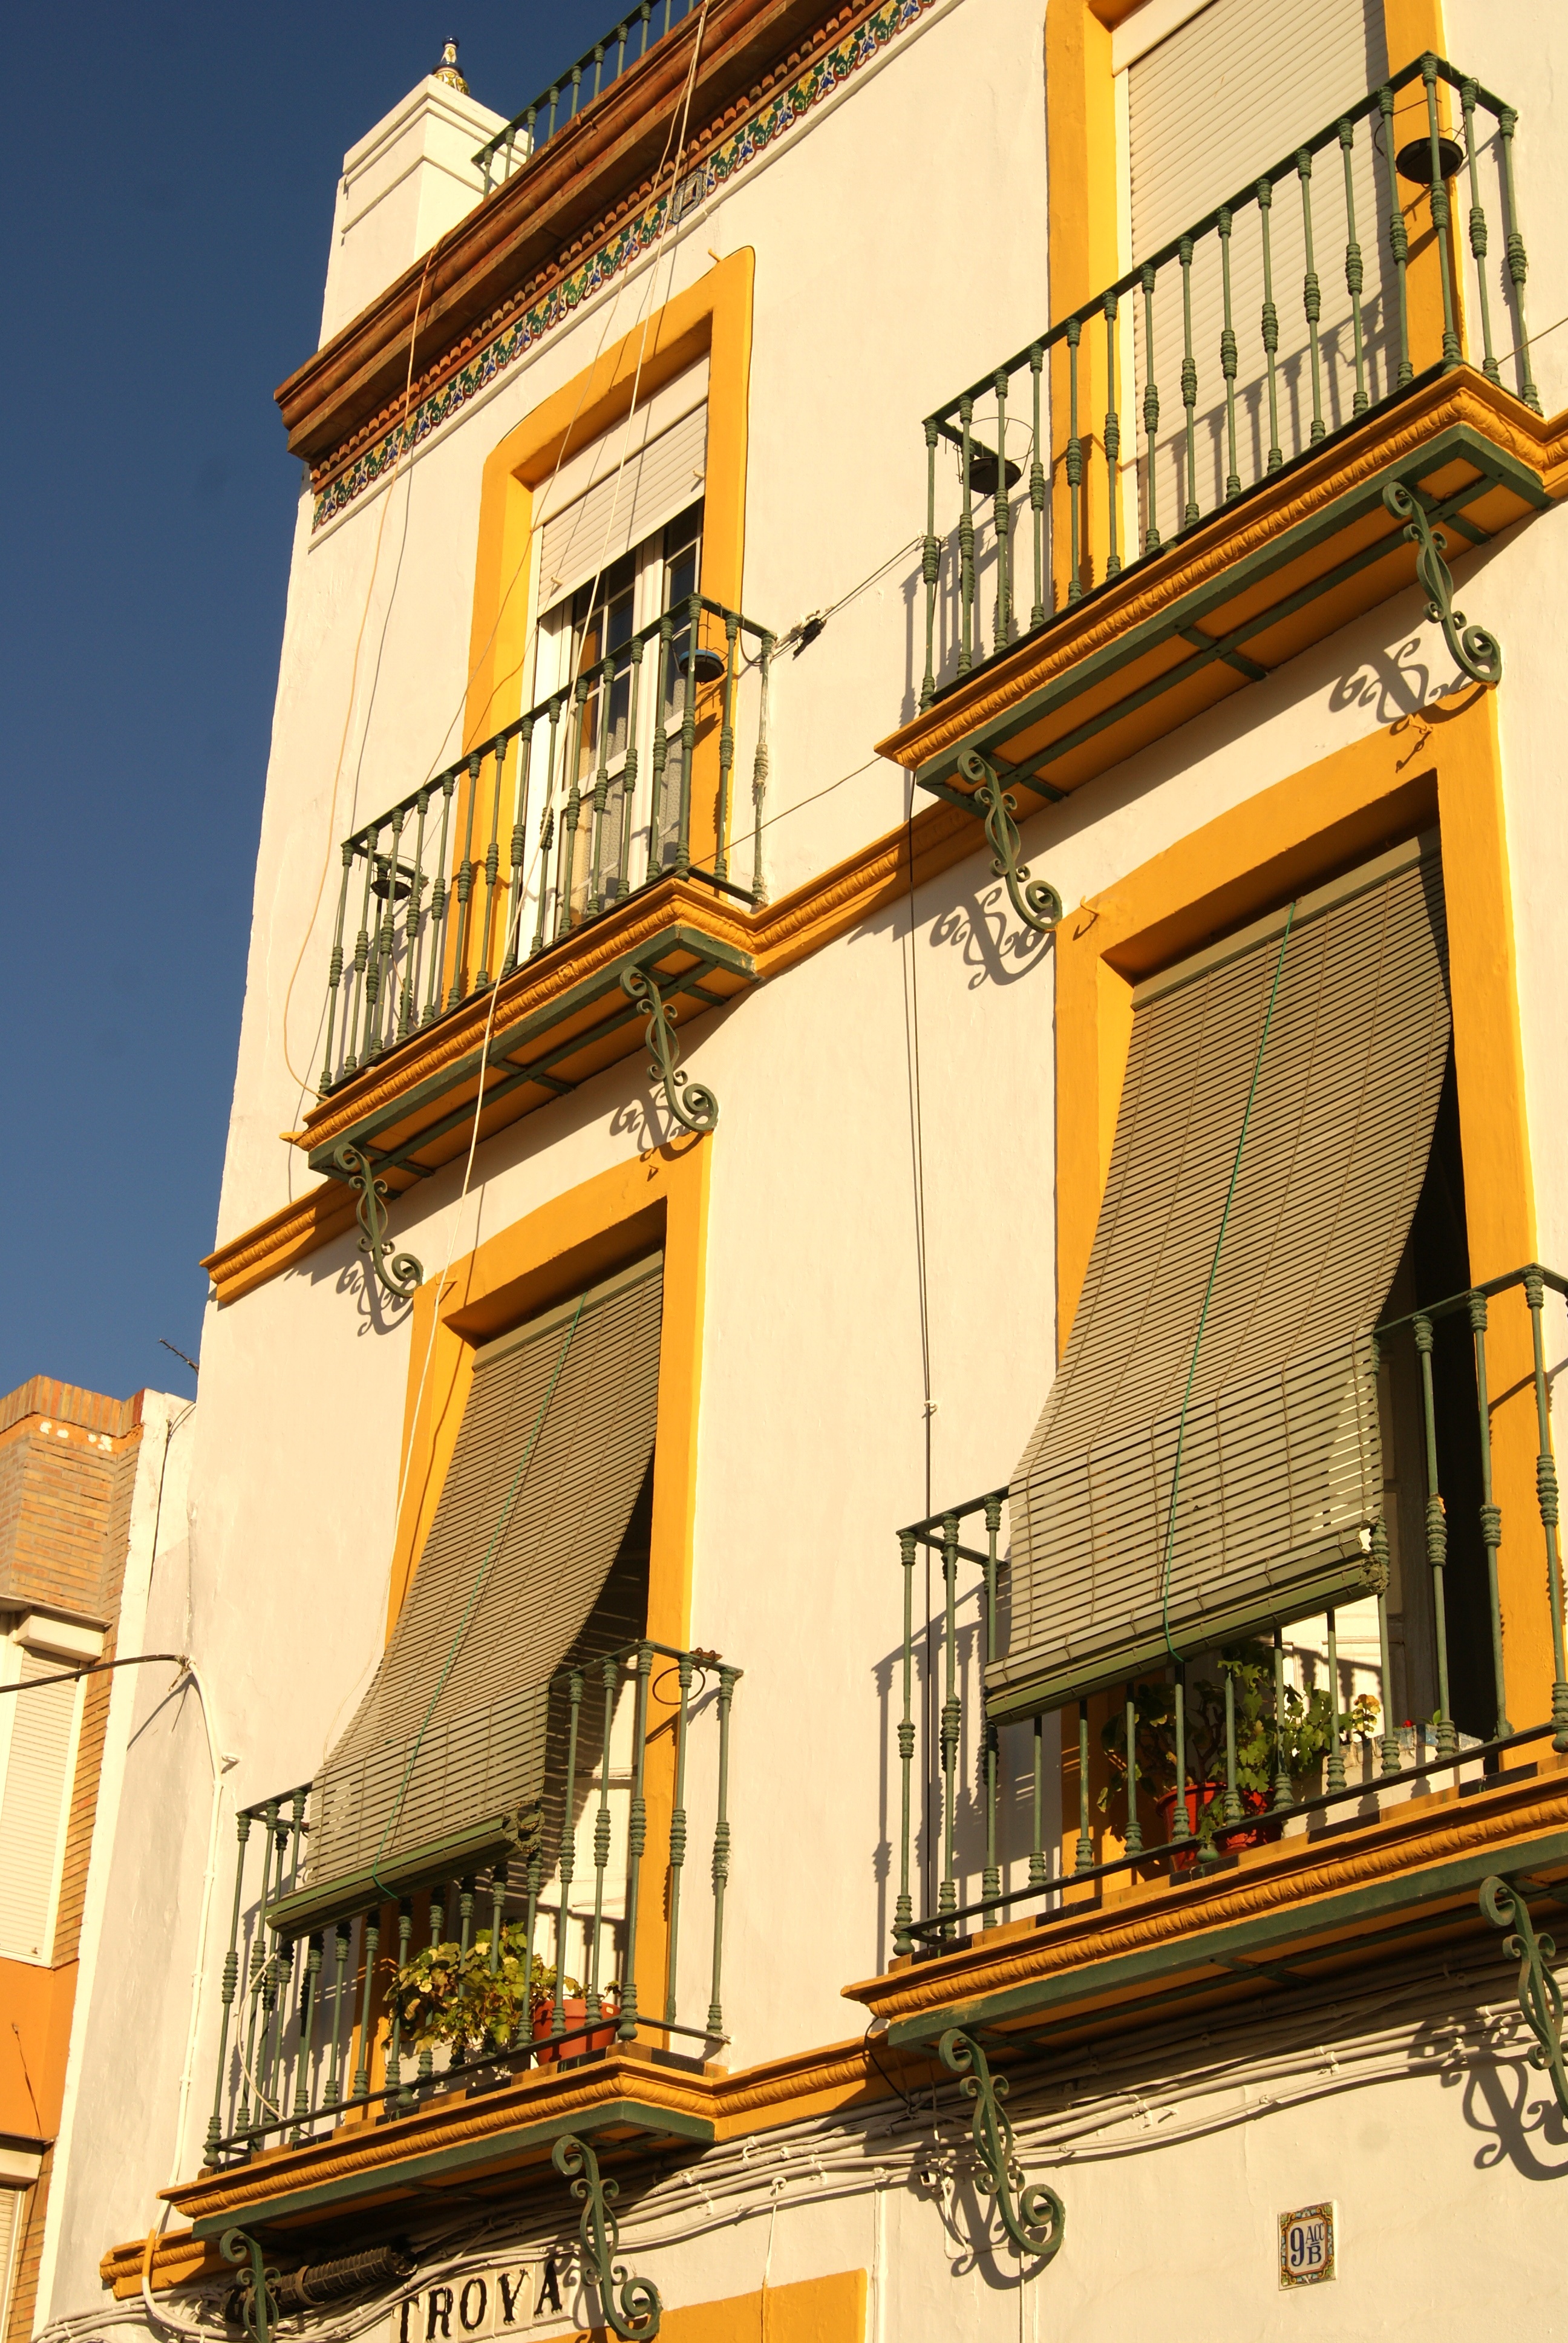
architecture, sun, window, balcony, landmark, facade, spain, seville, janela